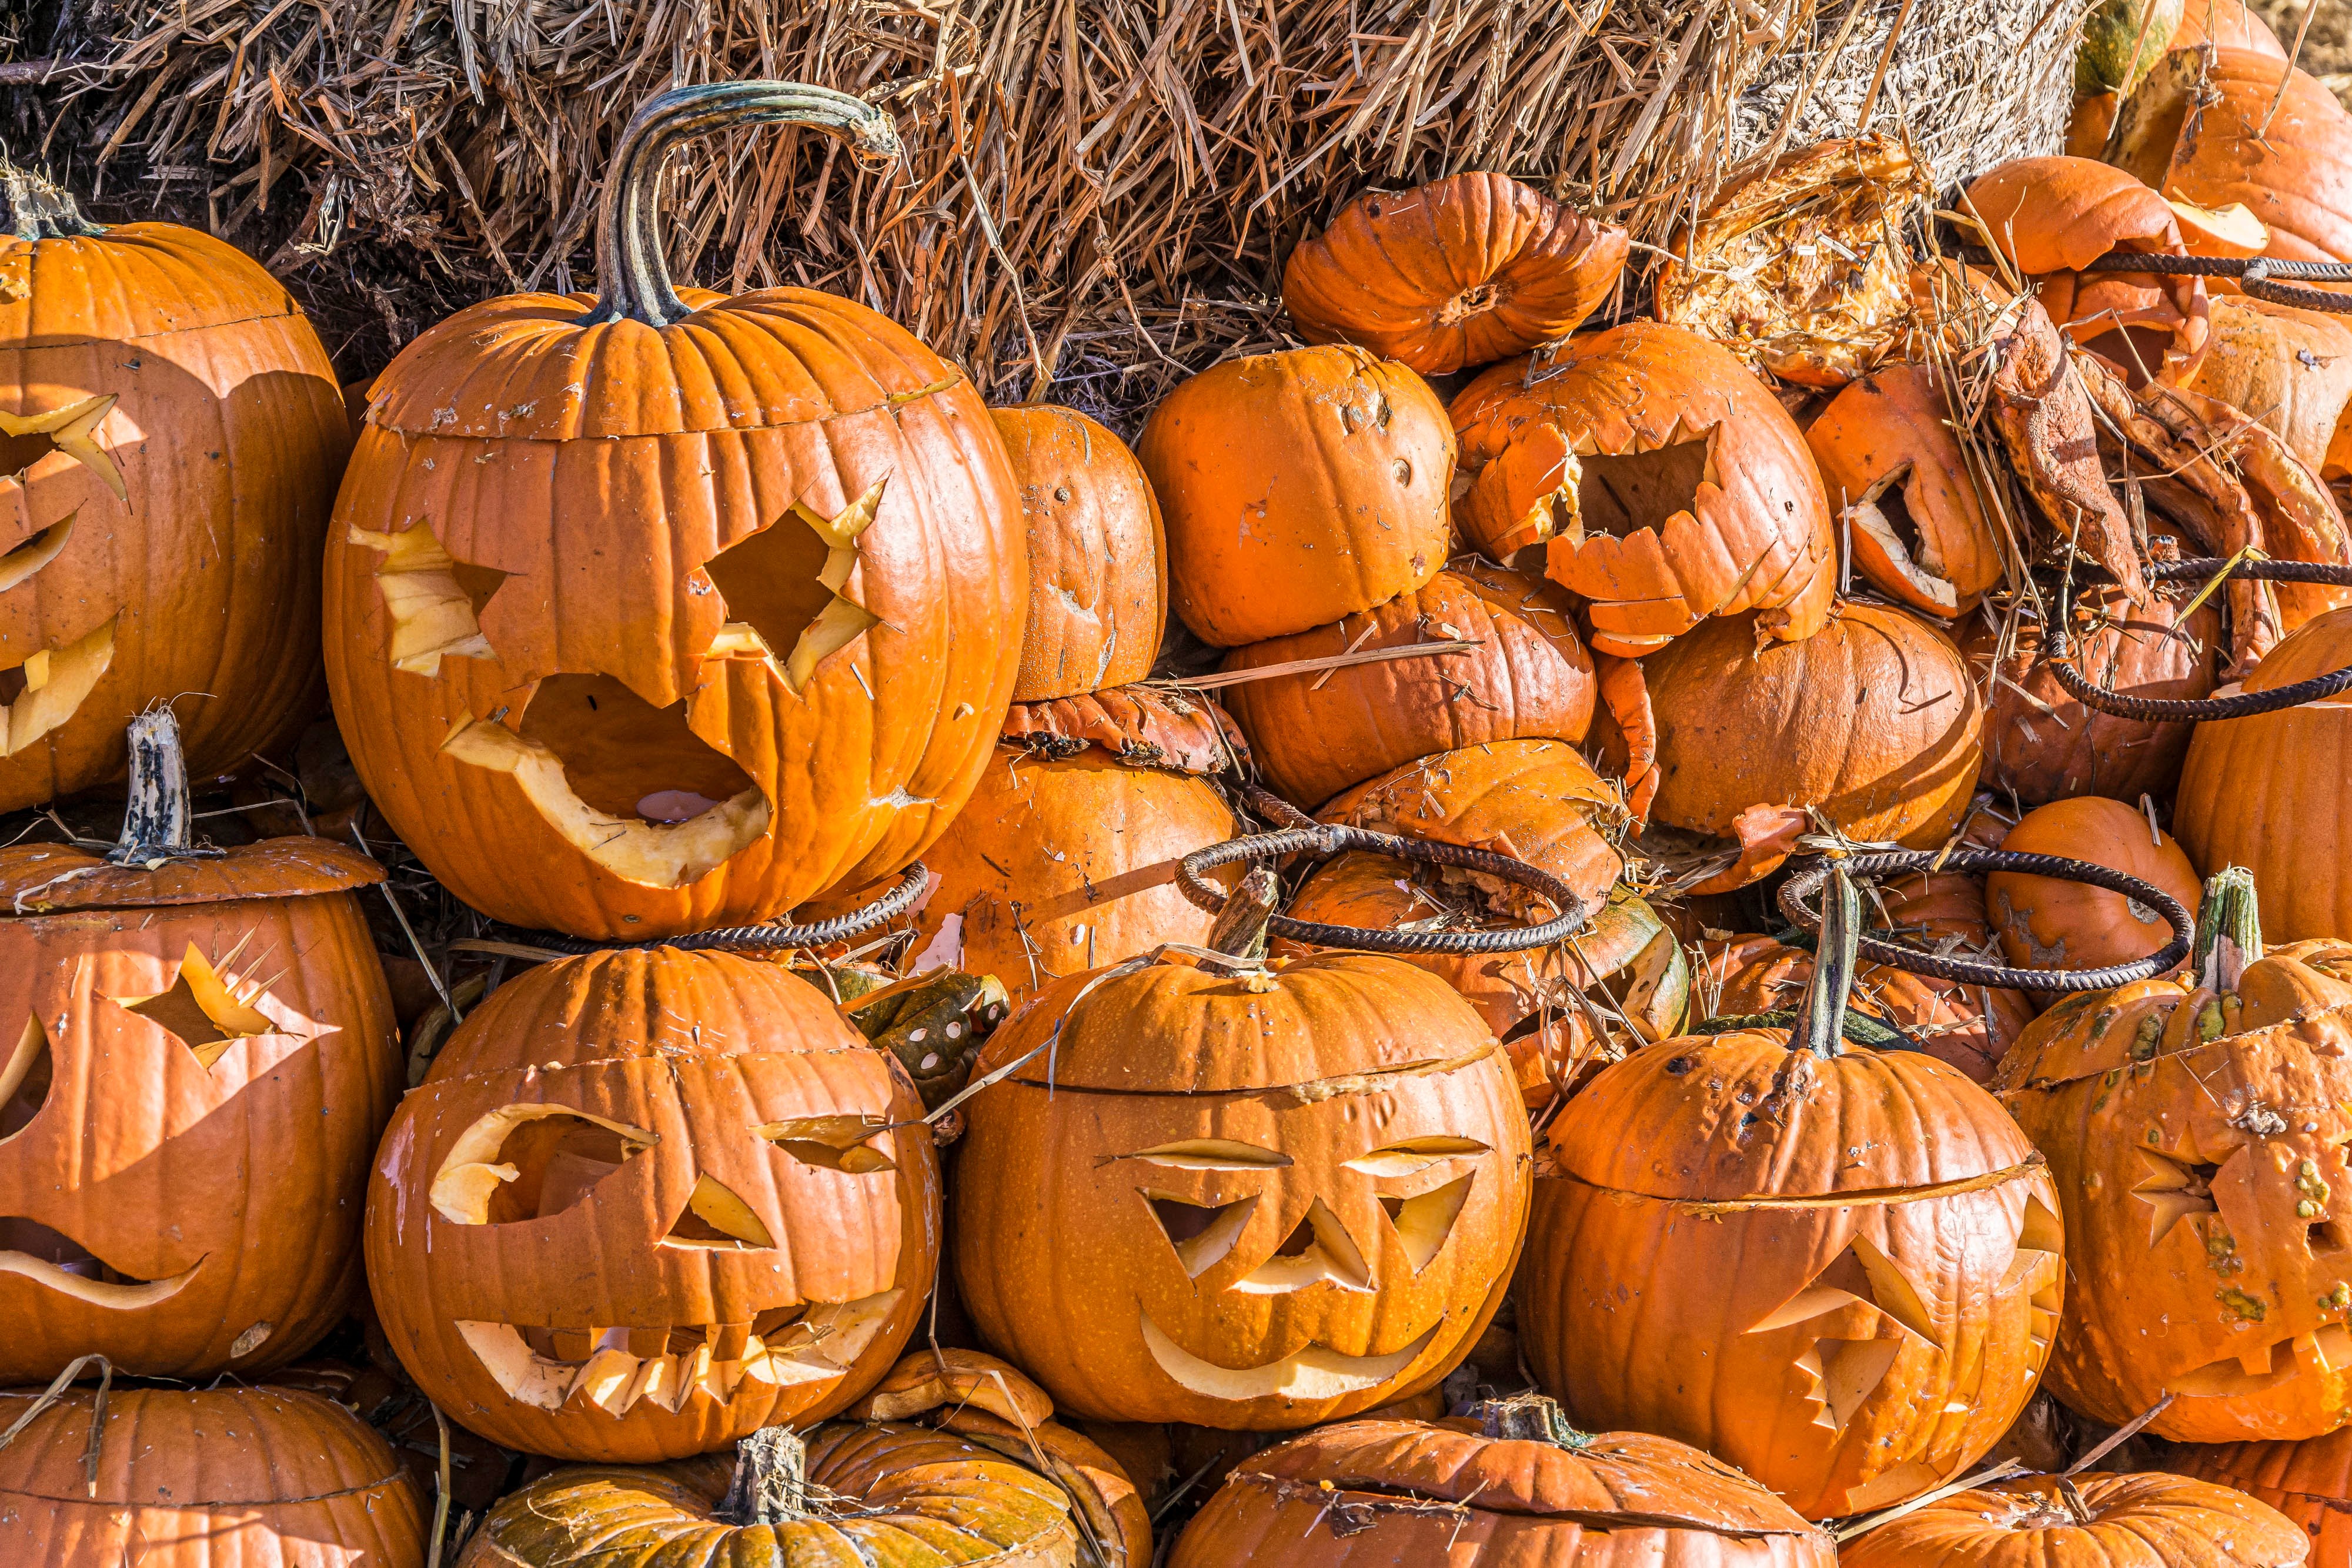
natural, plant, facial expression, pumpkin, calabaza, squash, orange, natural foods, gourd, creative arts, staple food, local food, art, Tints and shades, whole food, winter squash, still life photography, vegetable, still life, cucumber, and melon family, cucurbita, flowering plant